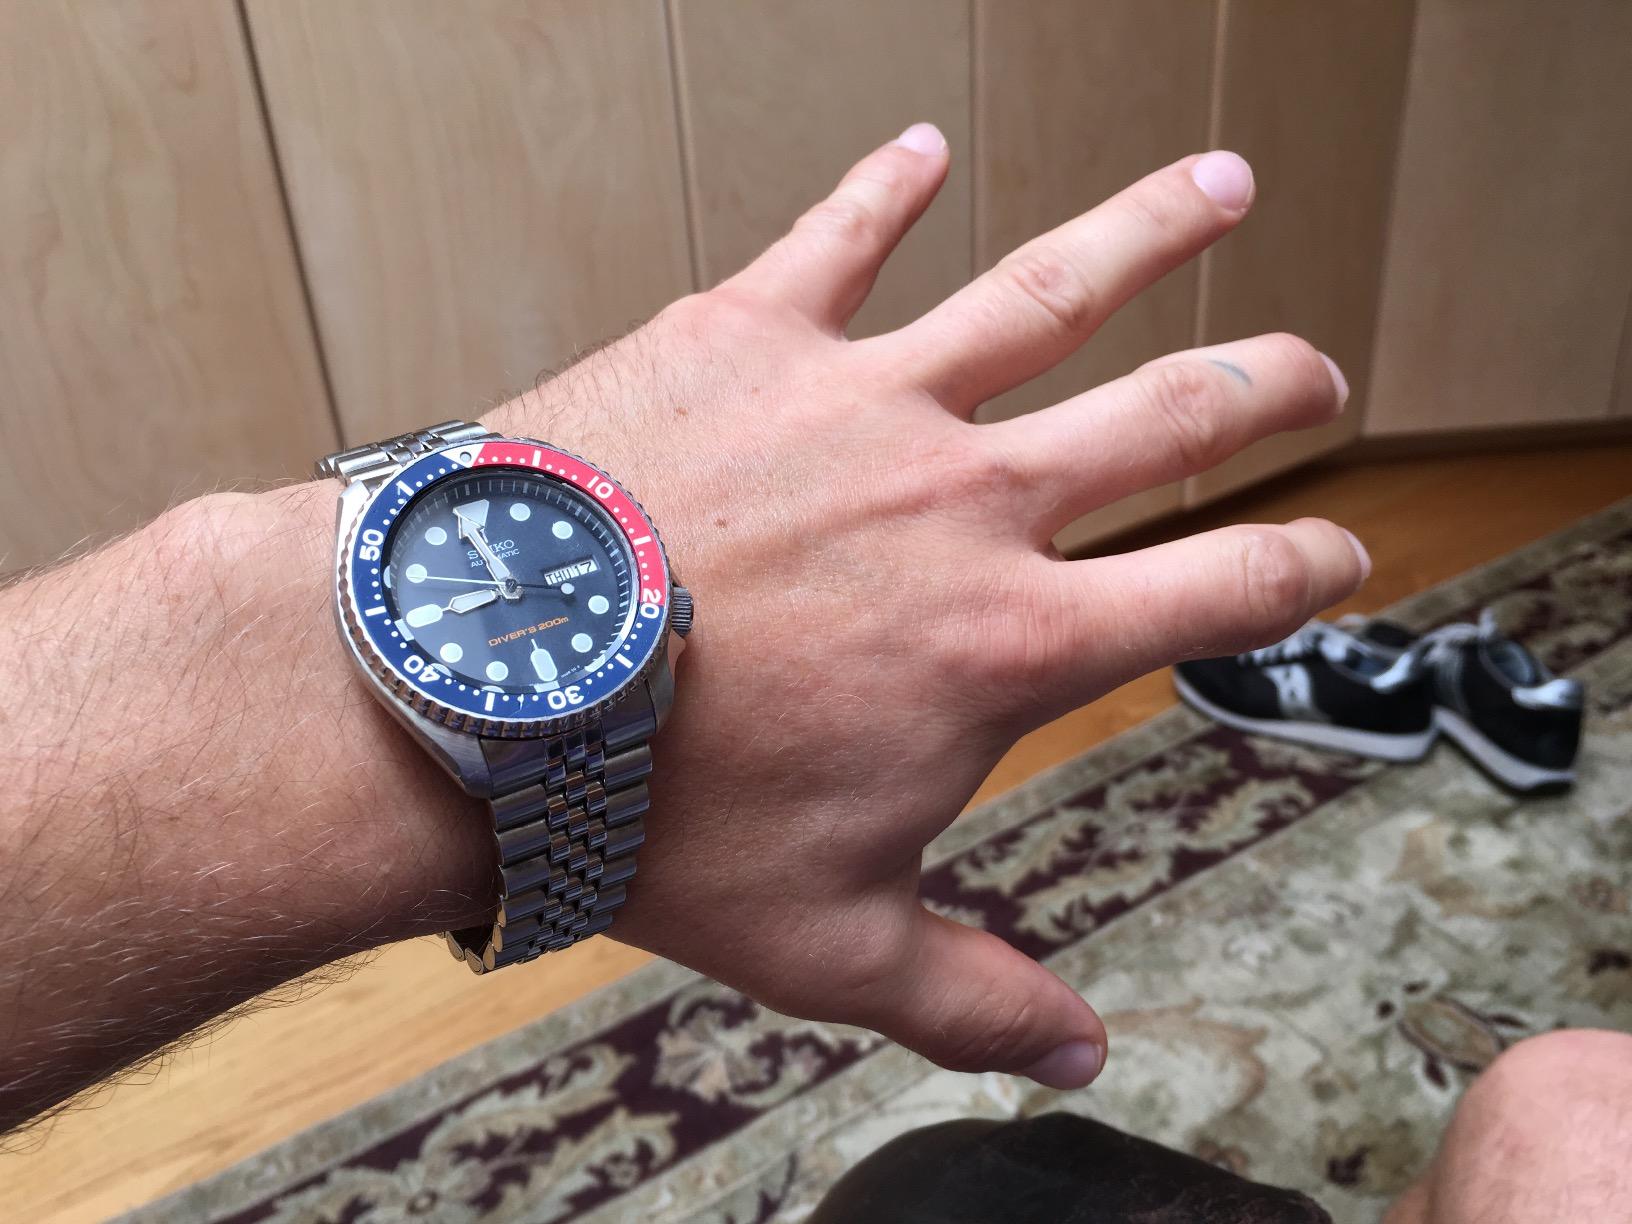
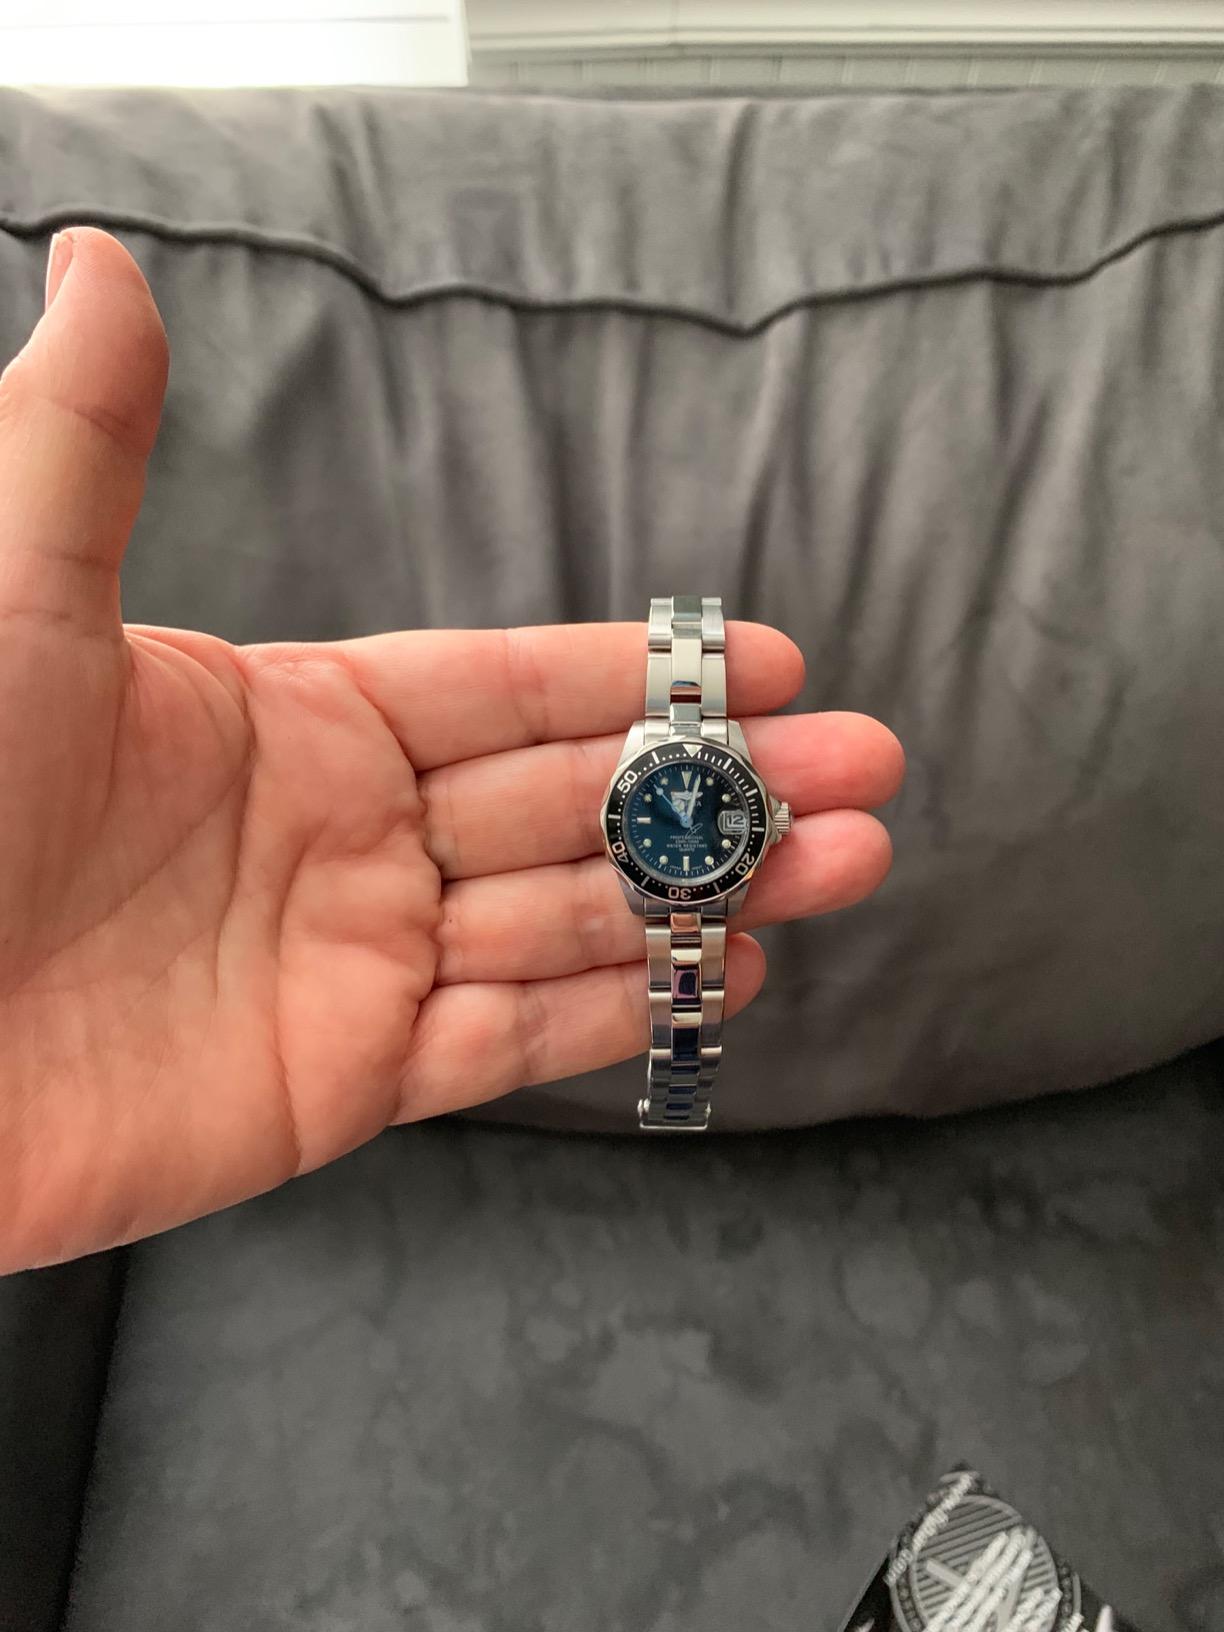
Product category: accessories_watch
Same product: no